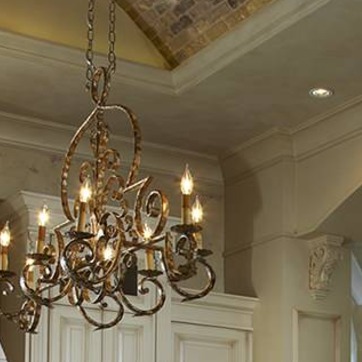
Material: glass